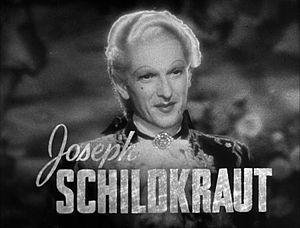
Marie-Antoinette est un film américain, réalisé en 1938 par W. S. Van Dyke.